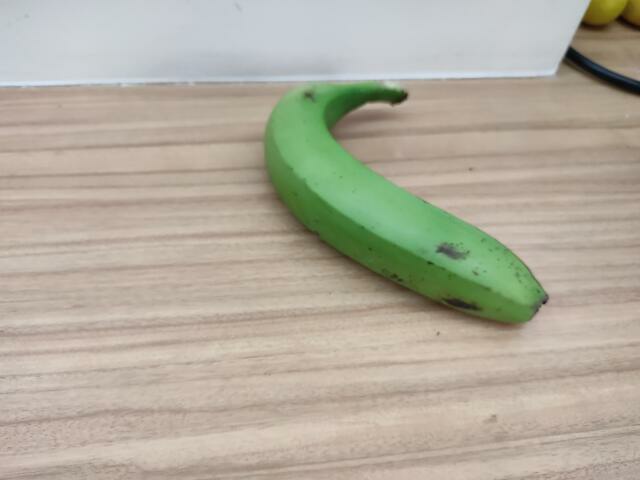
Label: Raw_Banana